Dr. William Snowden House

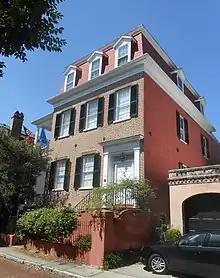
The Dr. William Snowden House is at 15 Church Street, Charleston, South Carolina.

The Dr. William Snowden House was used as a hospital operated by its owner, Dr. William Snowden, and Dr. Snowden's wife, Amarynthia Yates Snowden. When bombardment of the city forced the Snowdens to evacuate to Columbia, South Carolina, the family's silver was buried in the yard; it was not unearthed until the 1920s when a box of the silver was found during landscaping work. After the Civil War, meetings were held in the house that led to the formation of the Confederate Home and College. The house was itself mortgaged to fund the creation of the institution, which existed to care for wives and daughters of Confederate soldiers.